Shlach

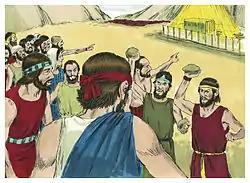
The People Were About To Stone the Two Spies When the Light of God Appeared over the Tabernacle (1984 illustration by Jim Padgett, courtesy of Sweet Publishing)

Rabbi Simeon son of Rabbi Ishmael interpreted the term "the Tabernacle of the testimony" in Exodus 38:21 to mean that the Tabernacle was God's testimony to the whole world that God had in Numbers 14:20 forgiven Israel for having made the Golden Calf. Rabbi Isaac explained with a parable. A king took a wife whom he dearly loved. He became angry with her and left her, and her neighbors taunted her, saying that he would not return. Then the king sent her a message asking her to prepare the king's palace and make the beds therein, for he was coming back to her on such-and-such a day. On that day, the king returned to her and became reconciled to her, entering her chamber and eating and drinking with her. Her neighbors at first did not believe it, but when they smelled the fragrant spices, they knew that the king had returned. Similarly, God loved Israel, bringing the Israelites to Mount Sinai, and giving them the Torah, but after only 40 days, they sinned with the Golden Calf. The heathen nations then said that God would not be reconciled with the Israelites. But when Moses pleaded for mercy on their behalf, God forgave them, as Numbers 14:20 reports, "And the Lord said: ‘I have pardoned according to your word.'" Moses then told God that even though he personally was quite satisfied that God had forgiven Israel, he asked that God might announce that fact to the nations. God replied that God would cause God's Shechinah to dwell in their midst, and thus Exodus 25:8 says, "And let them make Me a sanctuary, that I may dwell among them." And by that sign, God intended that all nations might know that God had forgiven the Israelites. And thus Exodus 38:21 calls it "the Tabernacle of the testimony," because the Tabernacle was a testimony that God had pardoned the Israelites' sins.